National Register of Historic Places listings in Bee County, Texas

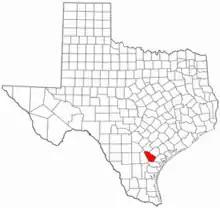
Location of Bee County in Texas

This is intended to be a complete list of properties listed on the National Register of Historic Places in Bee County, Texas. There are 13 properties listed on the National Register in the county. Five properties are designated as Recorded Texas Historic Landmarks including one that is also a State Antiquities Landmark.